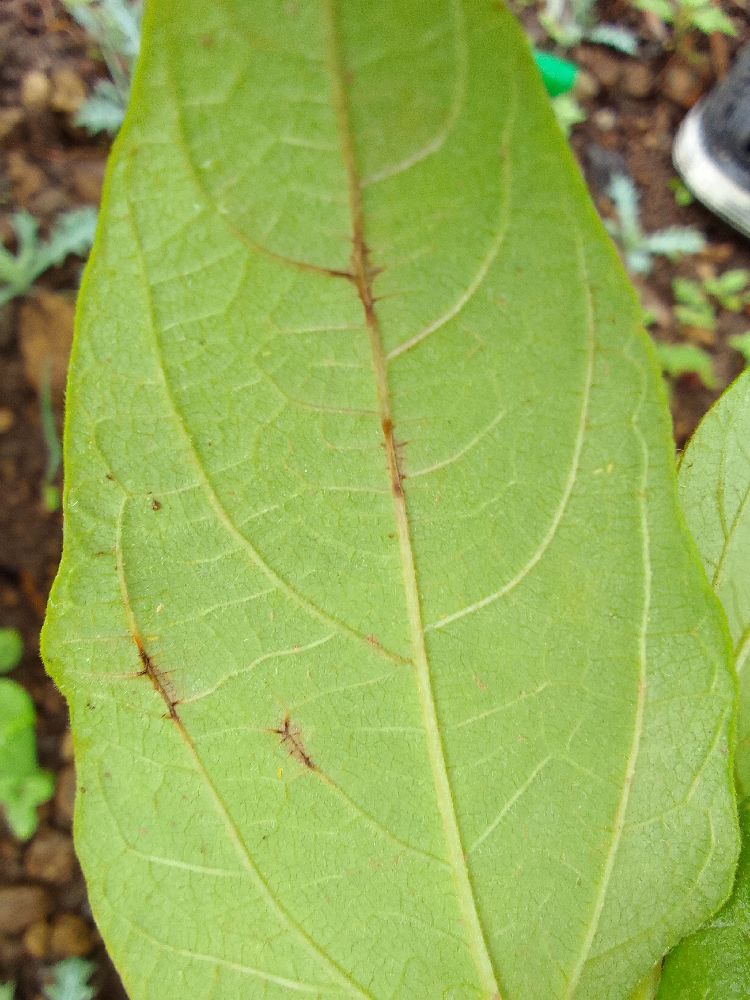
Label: anthracnose